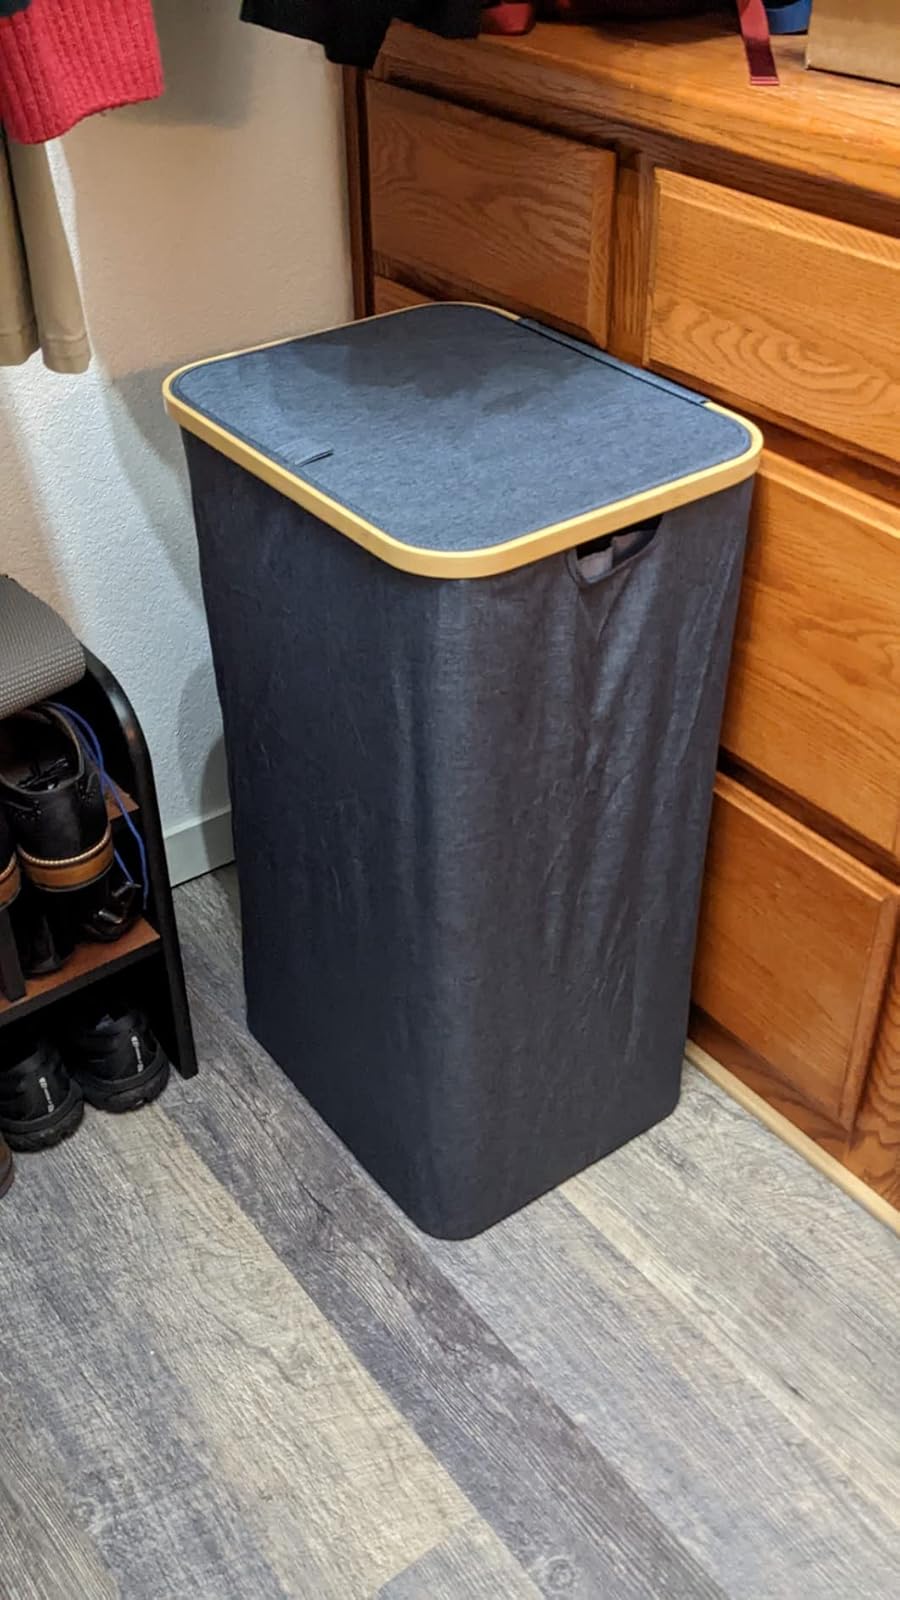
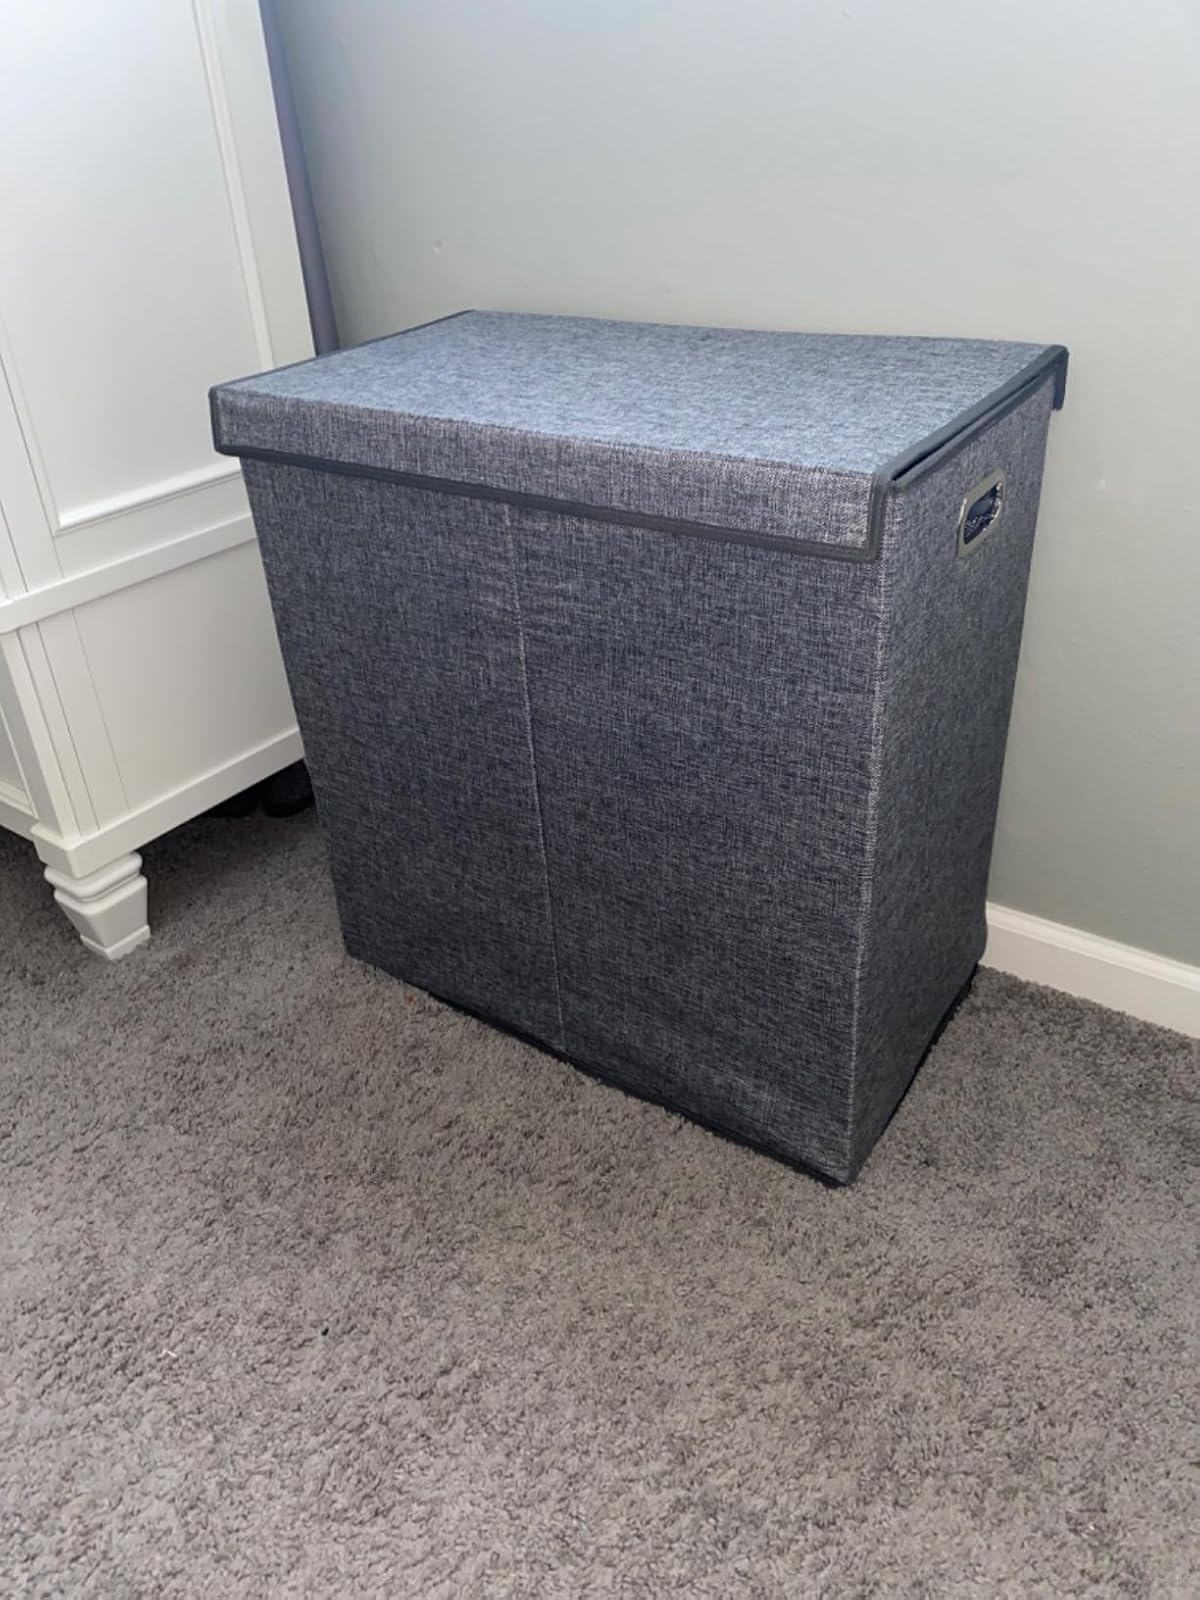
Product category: items_hamper
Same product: no